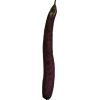
Label: eggplant_long